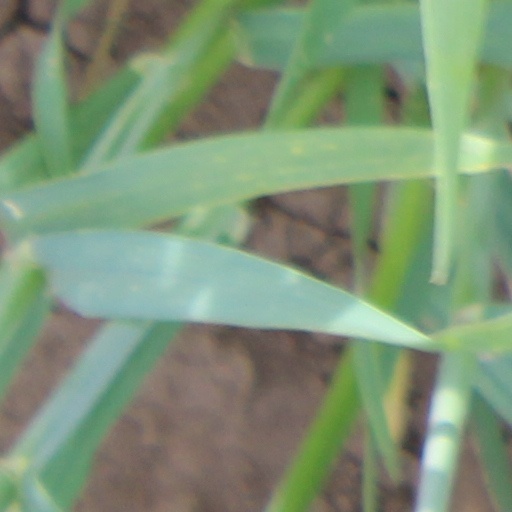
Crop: wheat